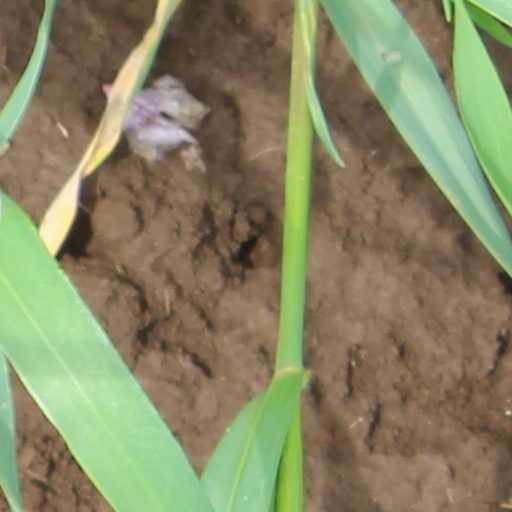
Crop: wheat